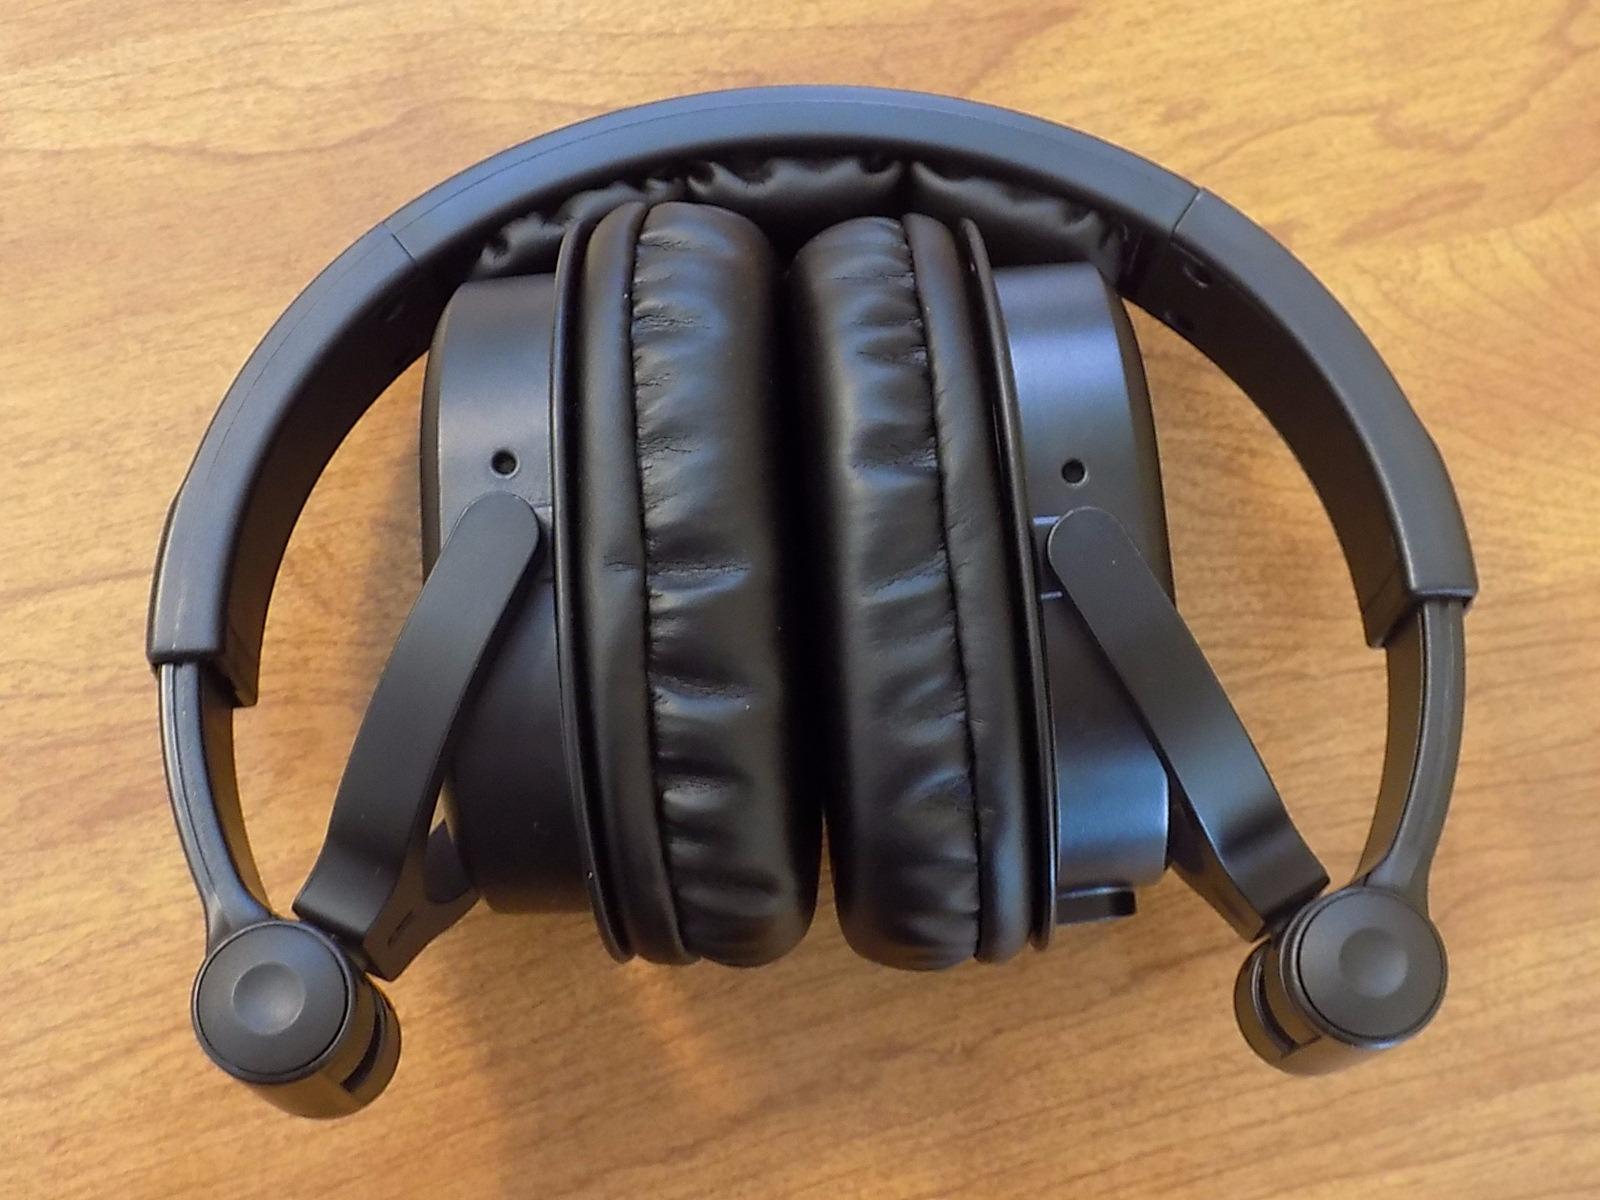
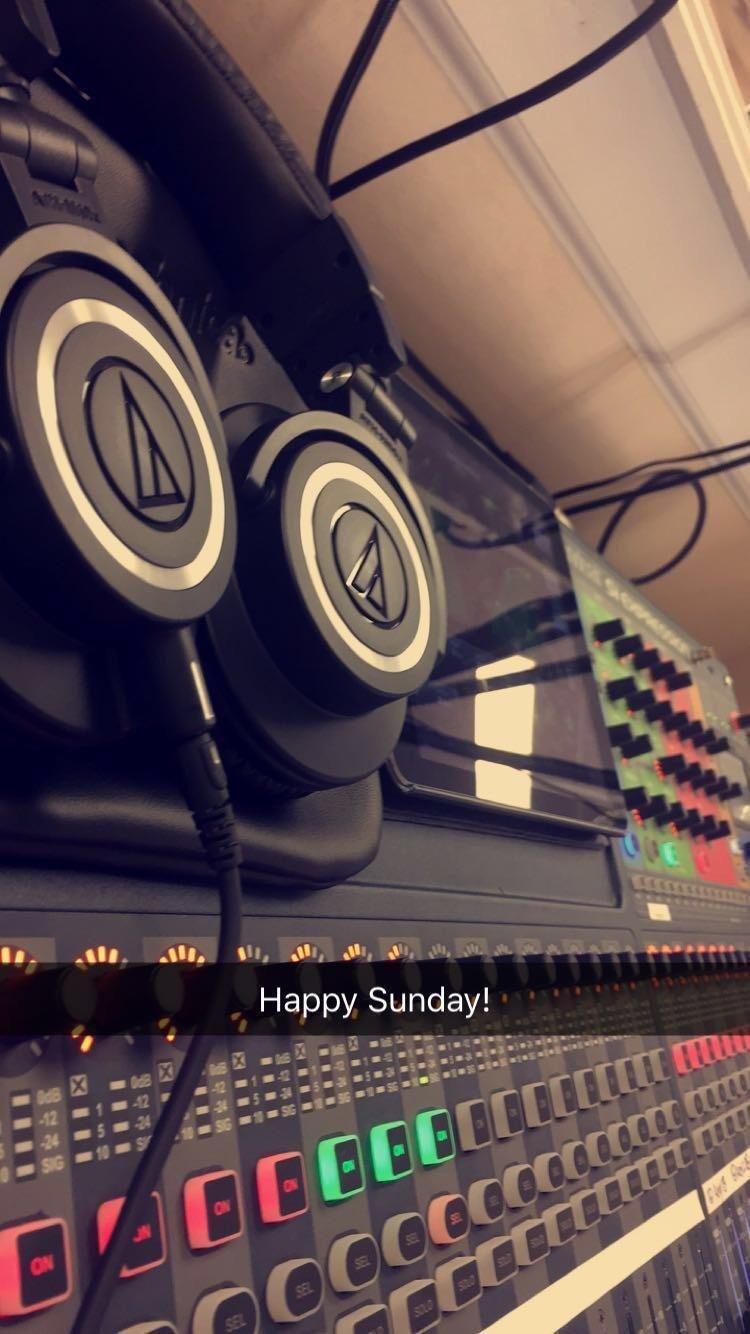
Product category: headphones
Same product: no